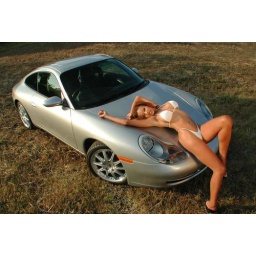
Silver Porsche 911 and hot girl in white bikini